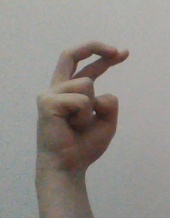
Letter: zay